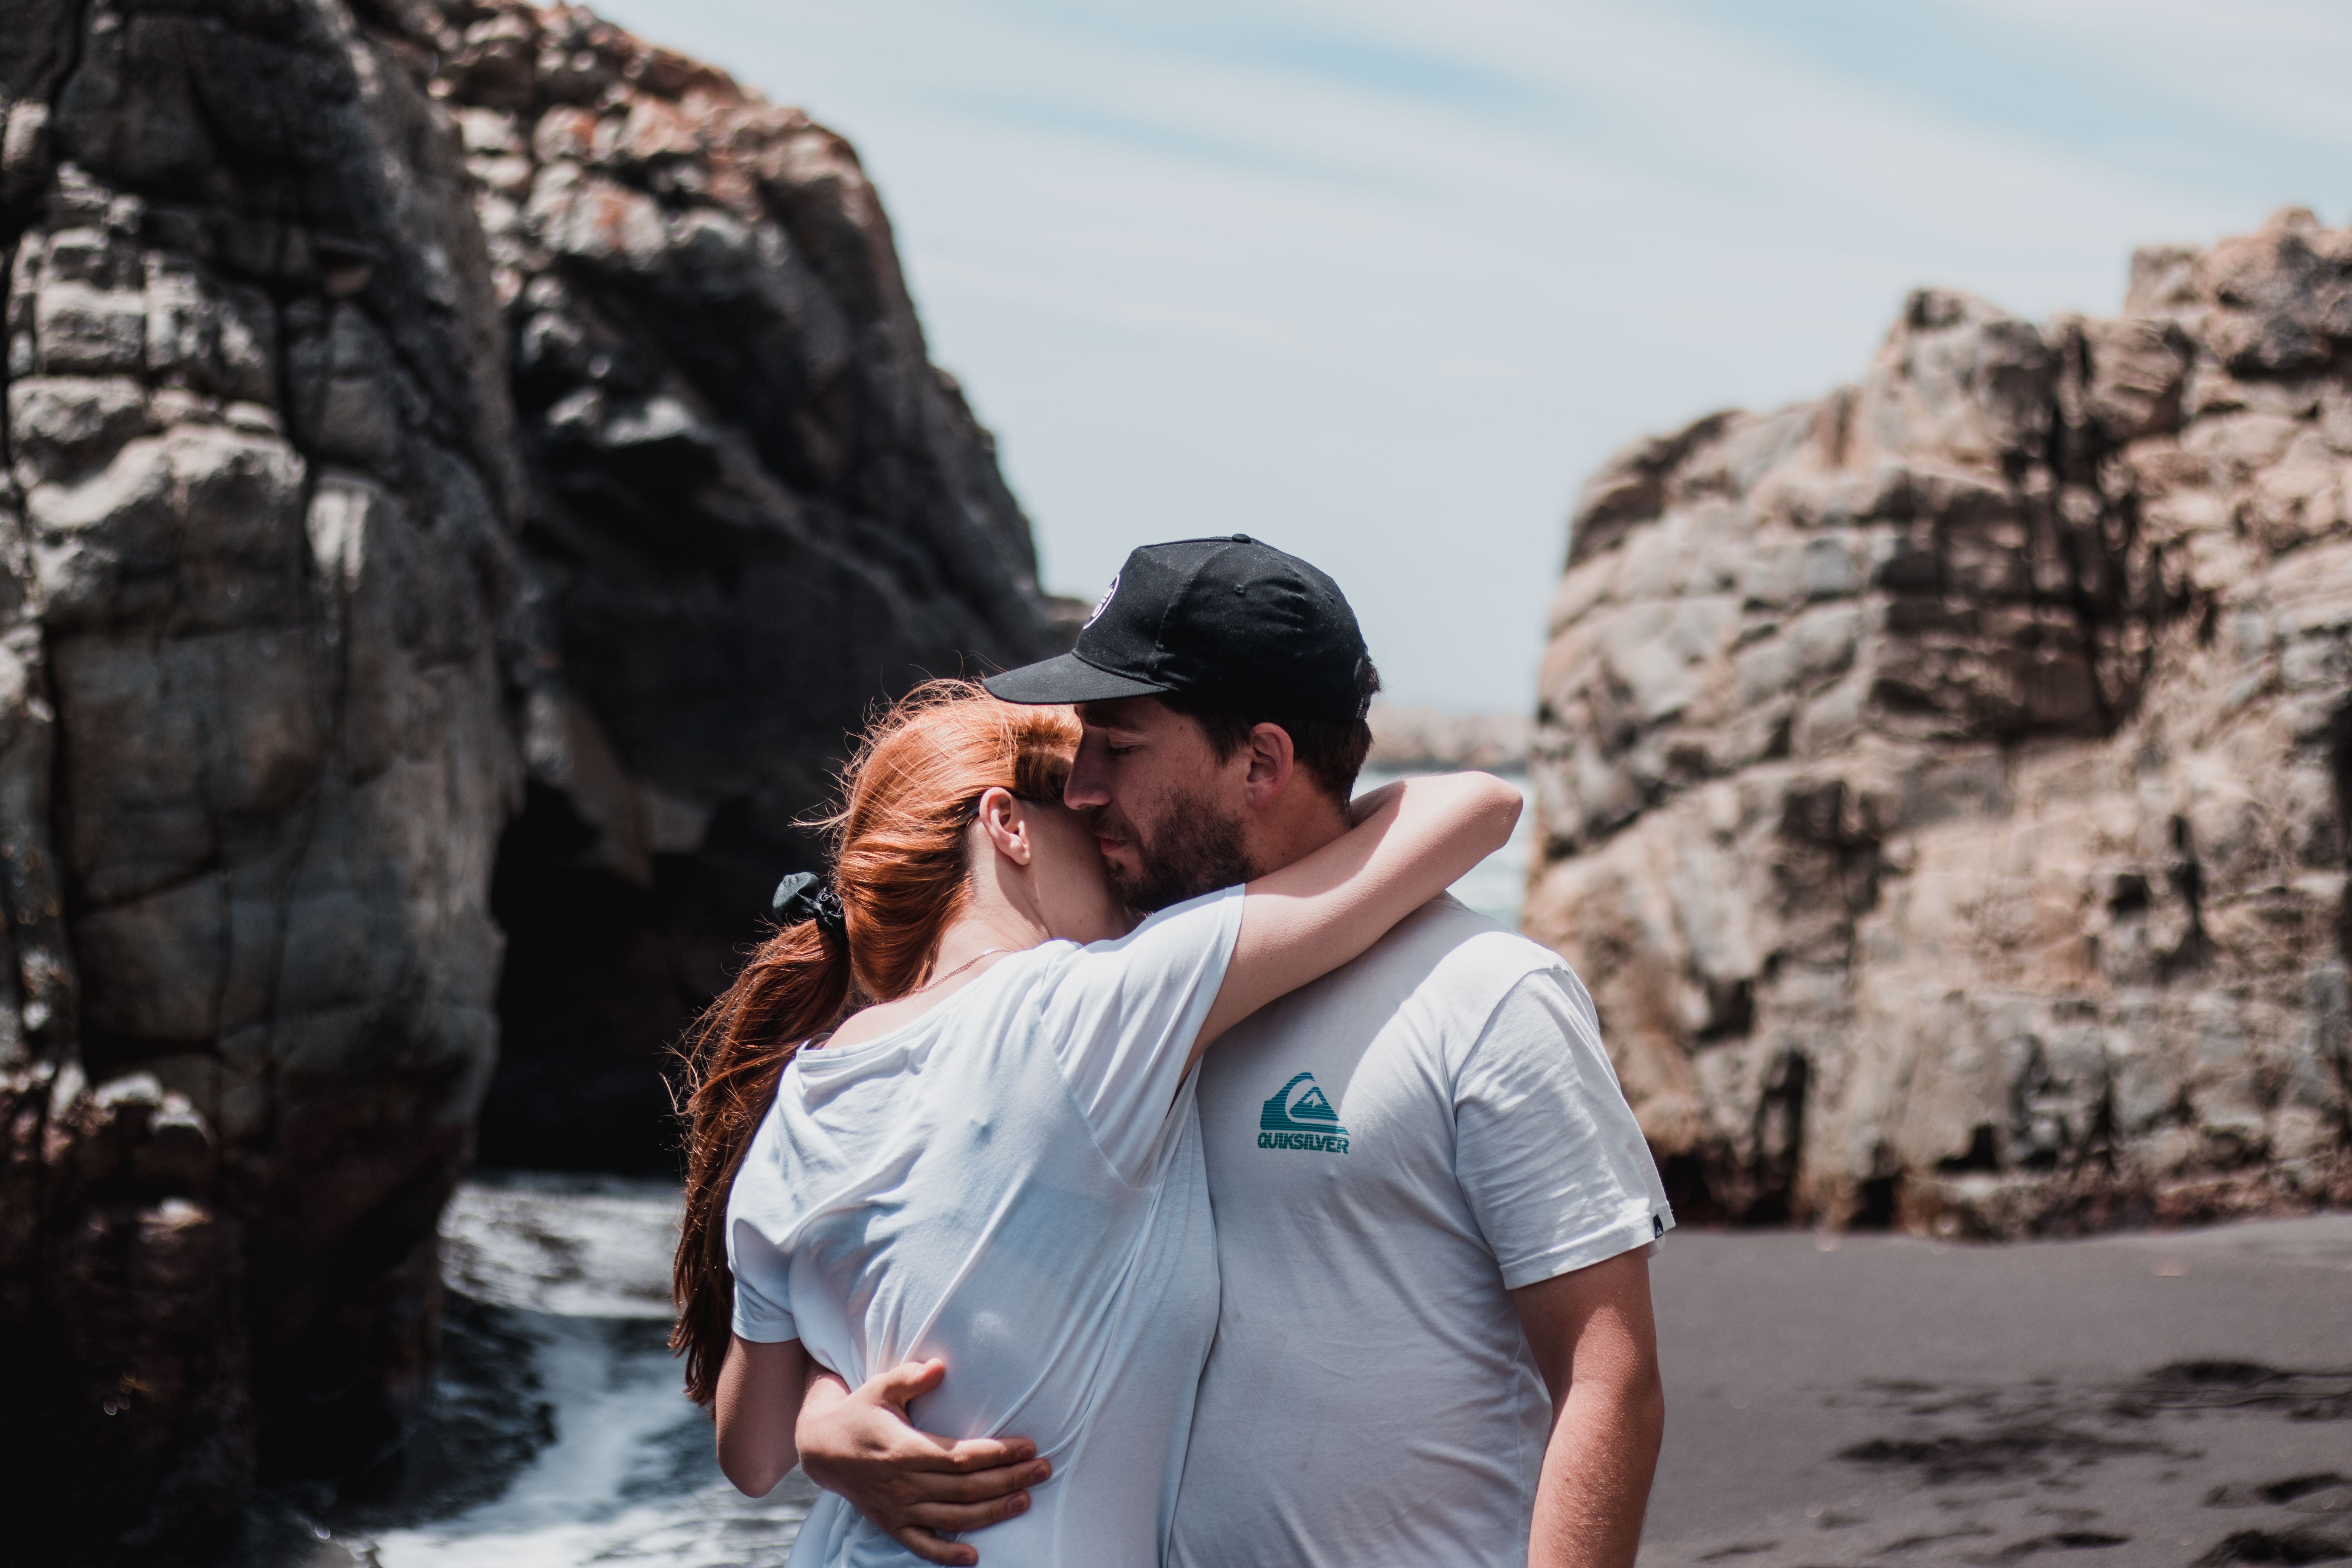
photograph, vacation, rock, photography, tourism, water, fun, interaction, girl, travel, sea, recreation, geology, wadi, adventure, tree